Gmina Siechnice

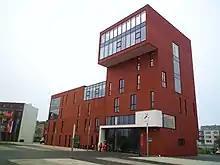
Siechnice town hall in 2016

Gmina Siechnice is an urban-rural gmina (administrative district) in Wrocław County, Lower Silesian Voivodeship, in south-western Poland. Its seat is the town of Siechnice, which lies approximately south-east of the county and regional capital, Wrocław. It is part of the Wrocław metropolitan area.